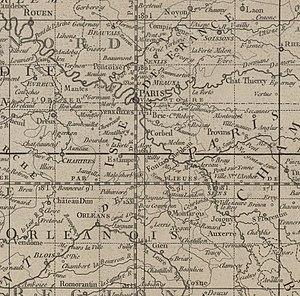
Détail Paris et régions environnante de la carte de France par quadrillage de Mathias Robert de Hesseln de 1780
Mathias Robert de Hesseln est un cartographe lorrain puis français du XVIIIᵉ siècle. Il fut censeur royal et géographe de la ville de Paris. Il est connu pour sa proposition en 1780 de découpage de la France par quadrillage dont s'inspireront les révolutionnaires pour la création des départements.